Agnès Martin-Lugand

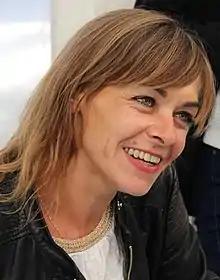
Agnès Martin-Lugand in 2018

Agnès Martin-Lugand (born 1979) is a French novelist who gained fame with "Les gens heureux lisent et boivent du café" (Happy People Read and Drink Coffee) when she published it on Kindle in December 2012. By 2017, her five novels had clocked up sales of two million worldwide.